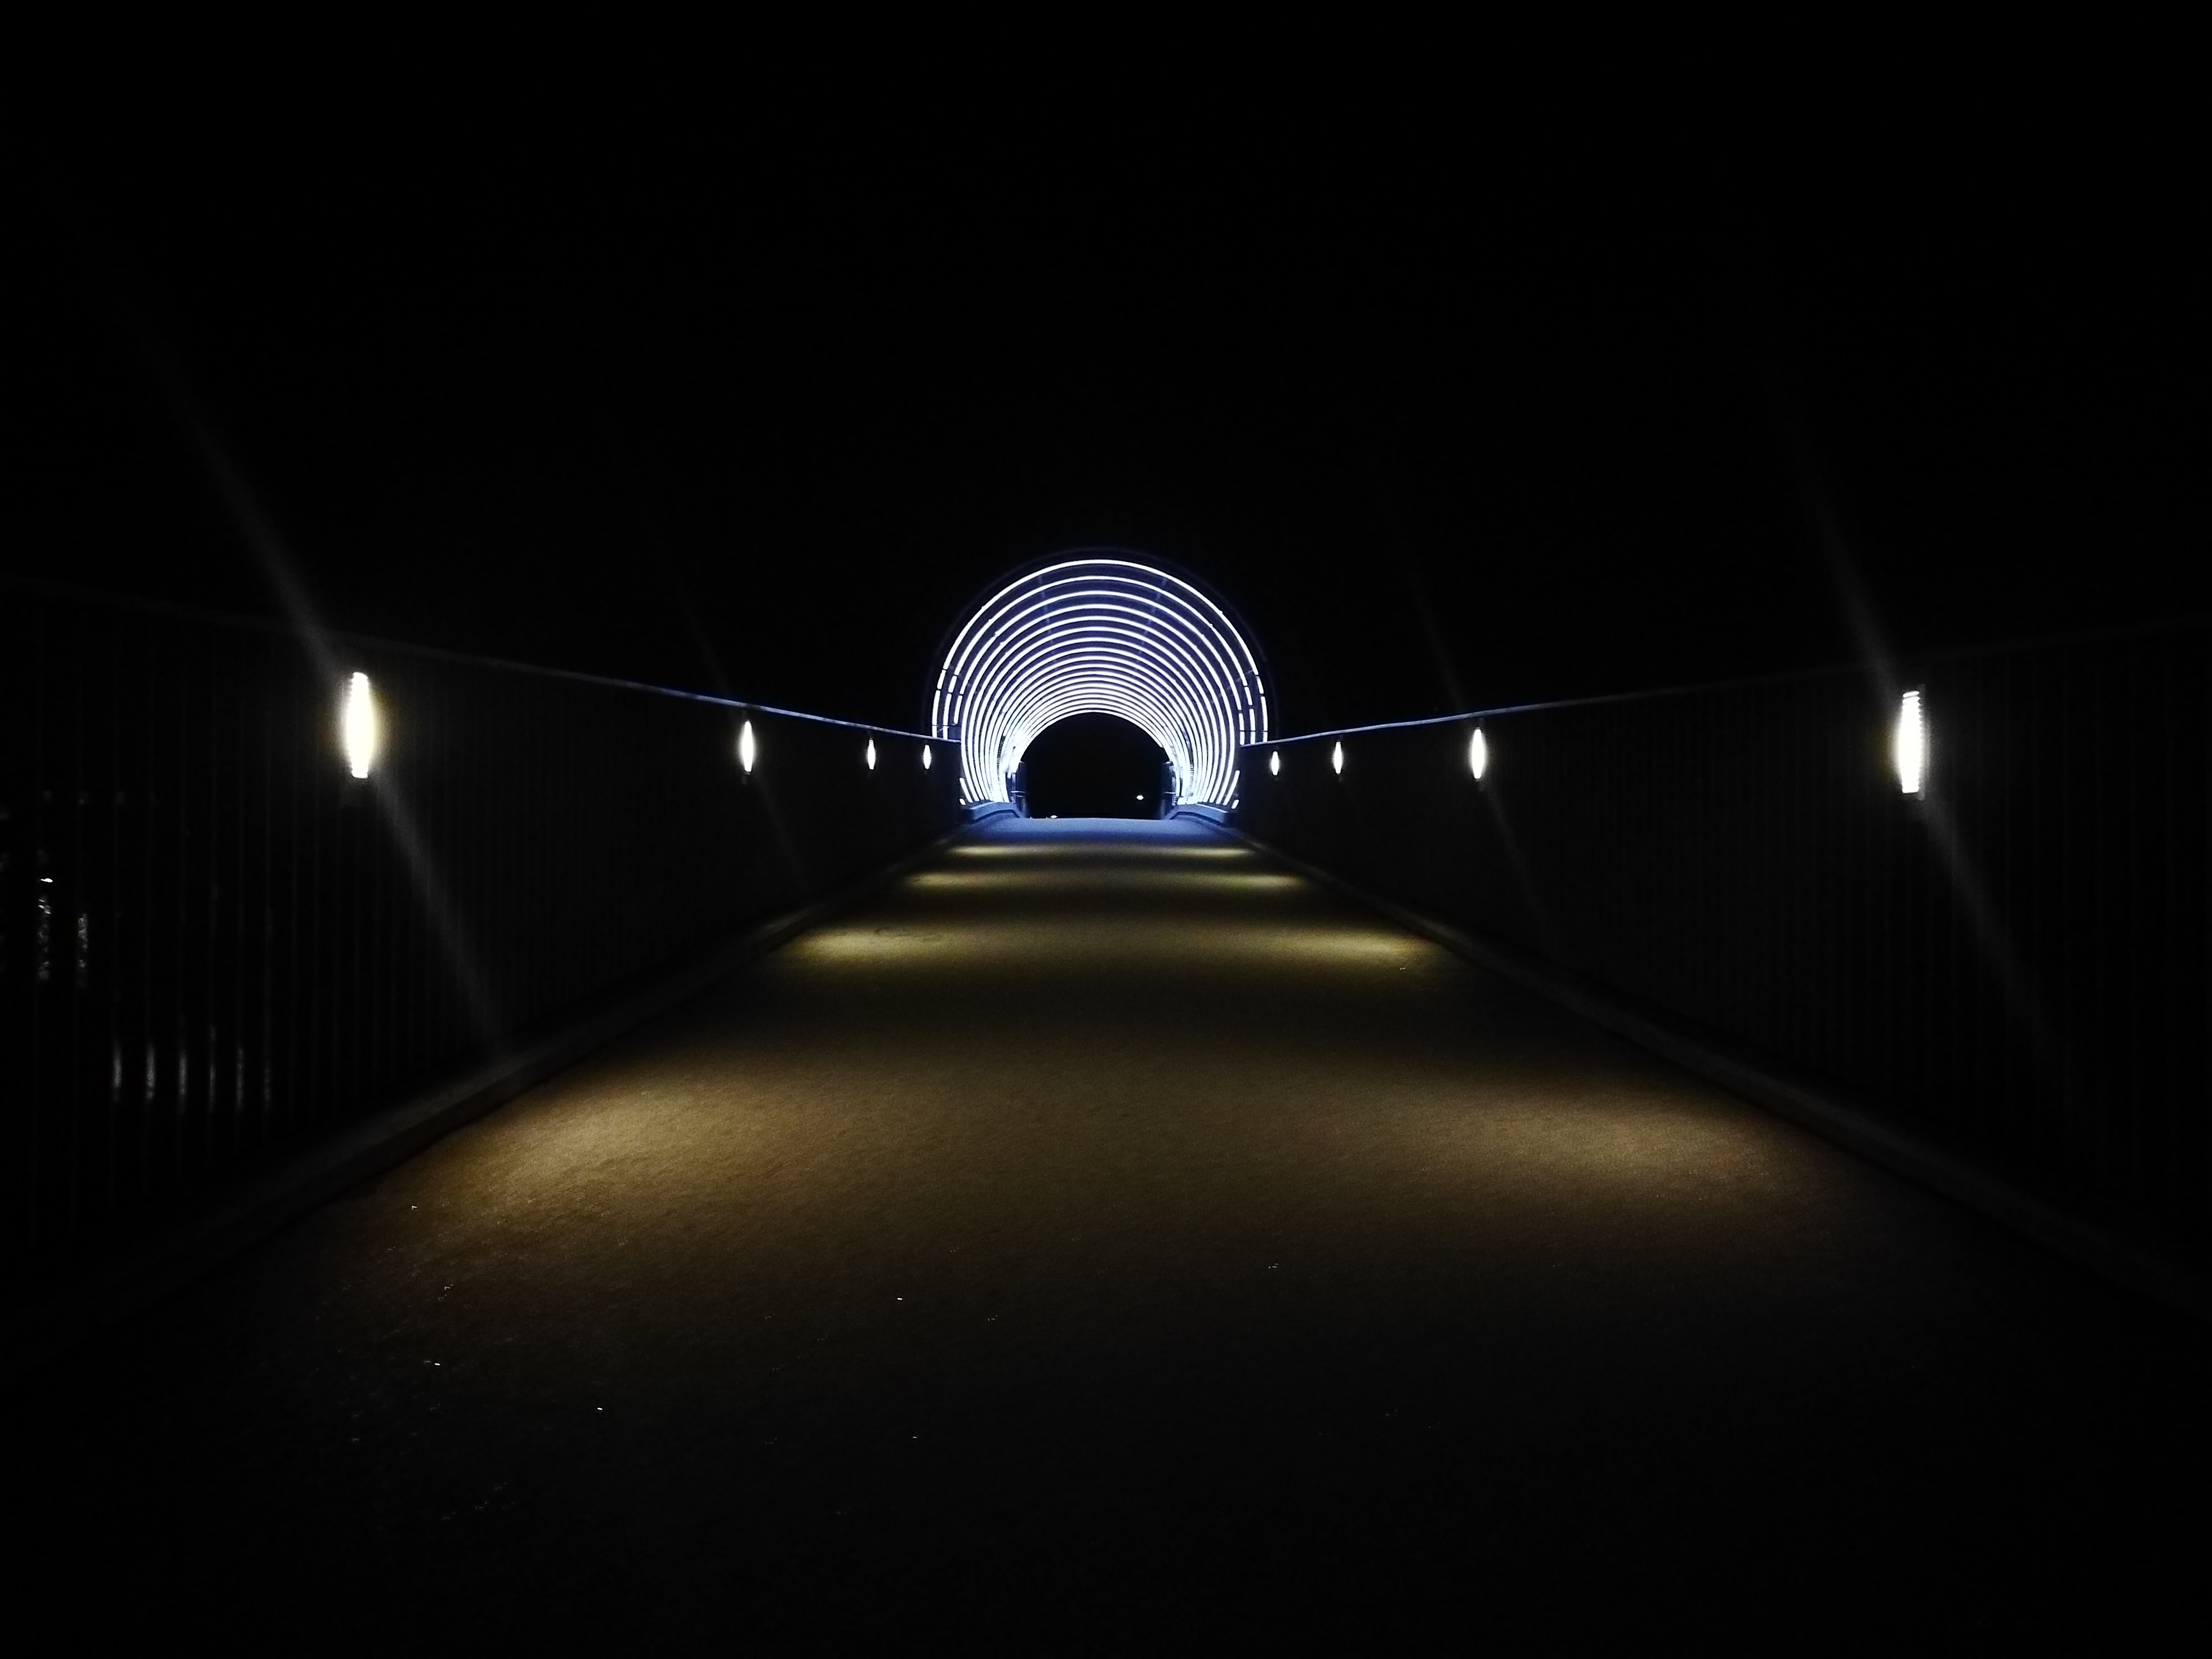
light, night, tunnel, darkness, street light, lighting, infrastructure, midnight